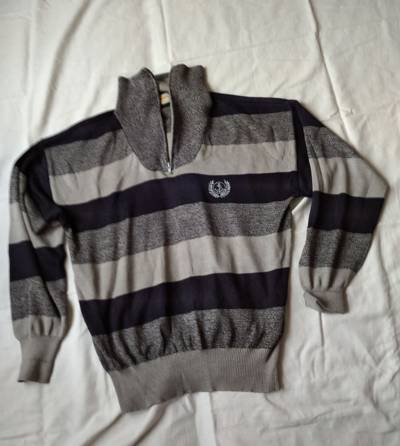
Waste category: clothes